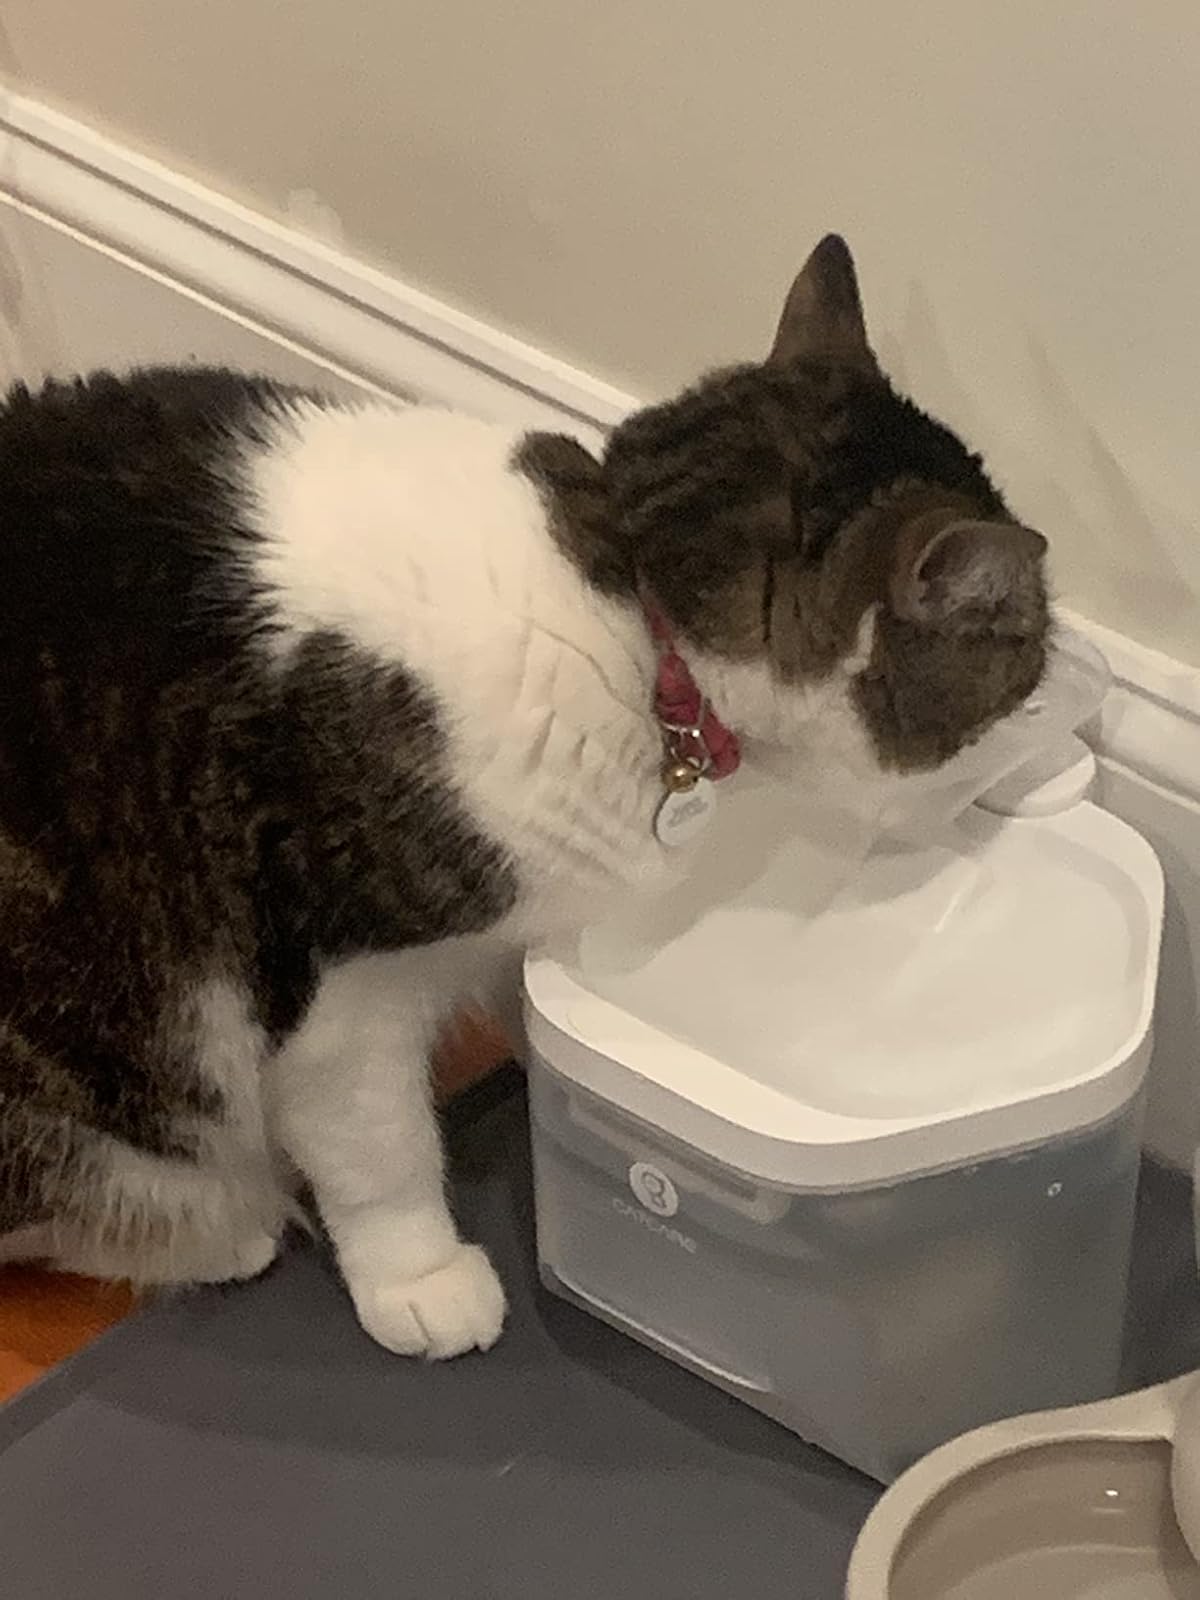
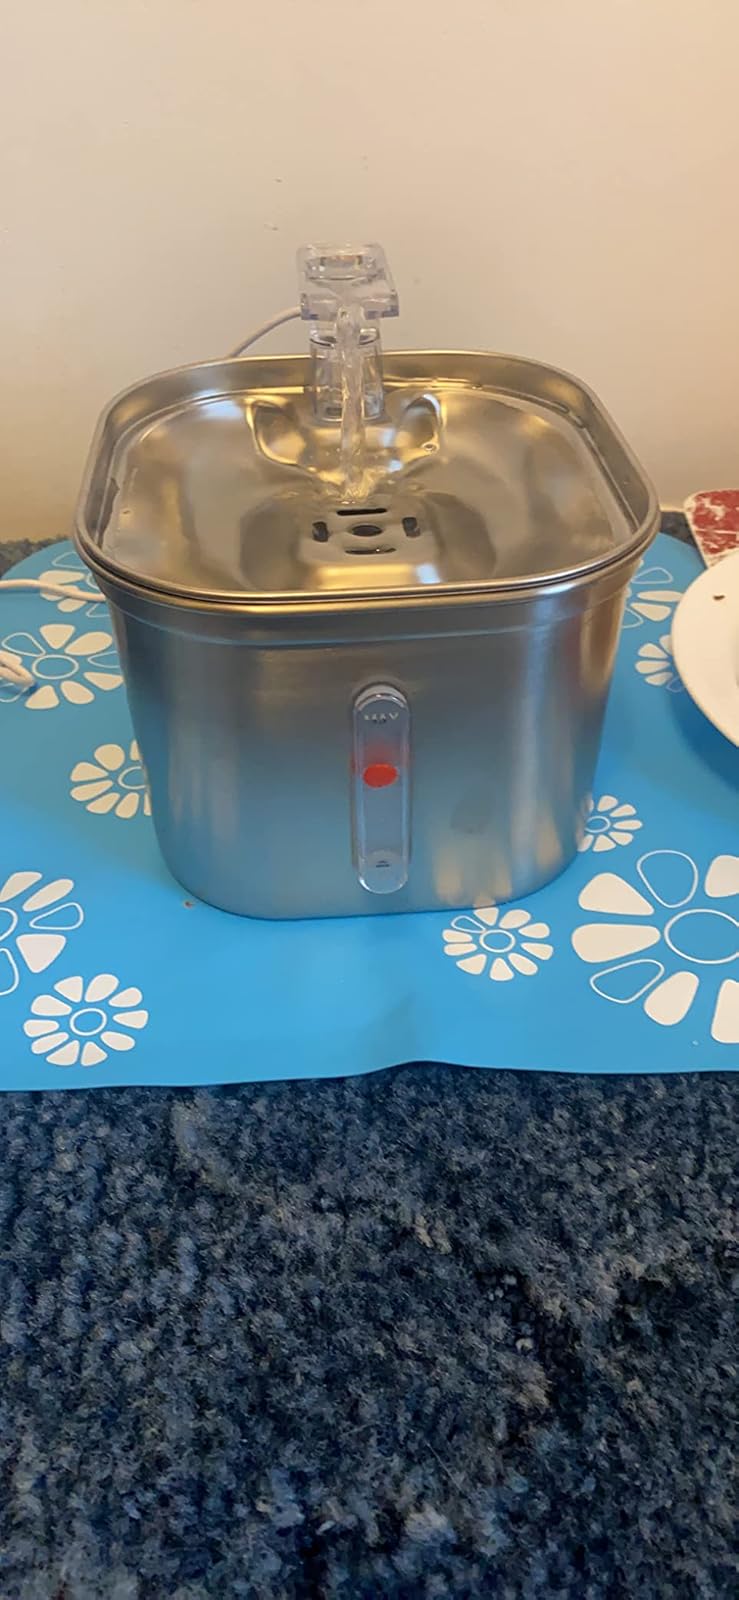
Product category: items_bowl
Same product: no